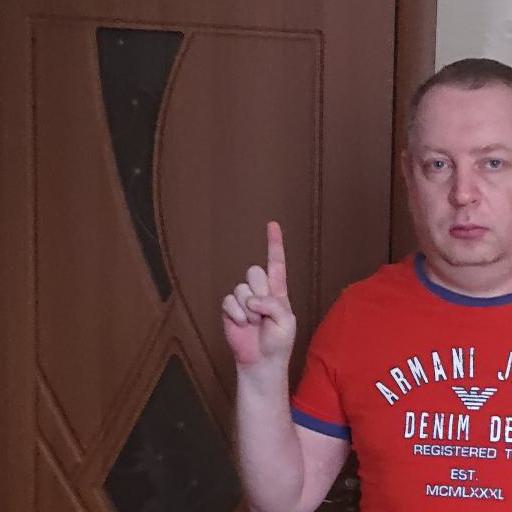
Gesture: one